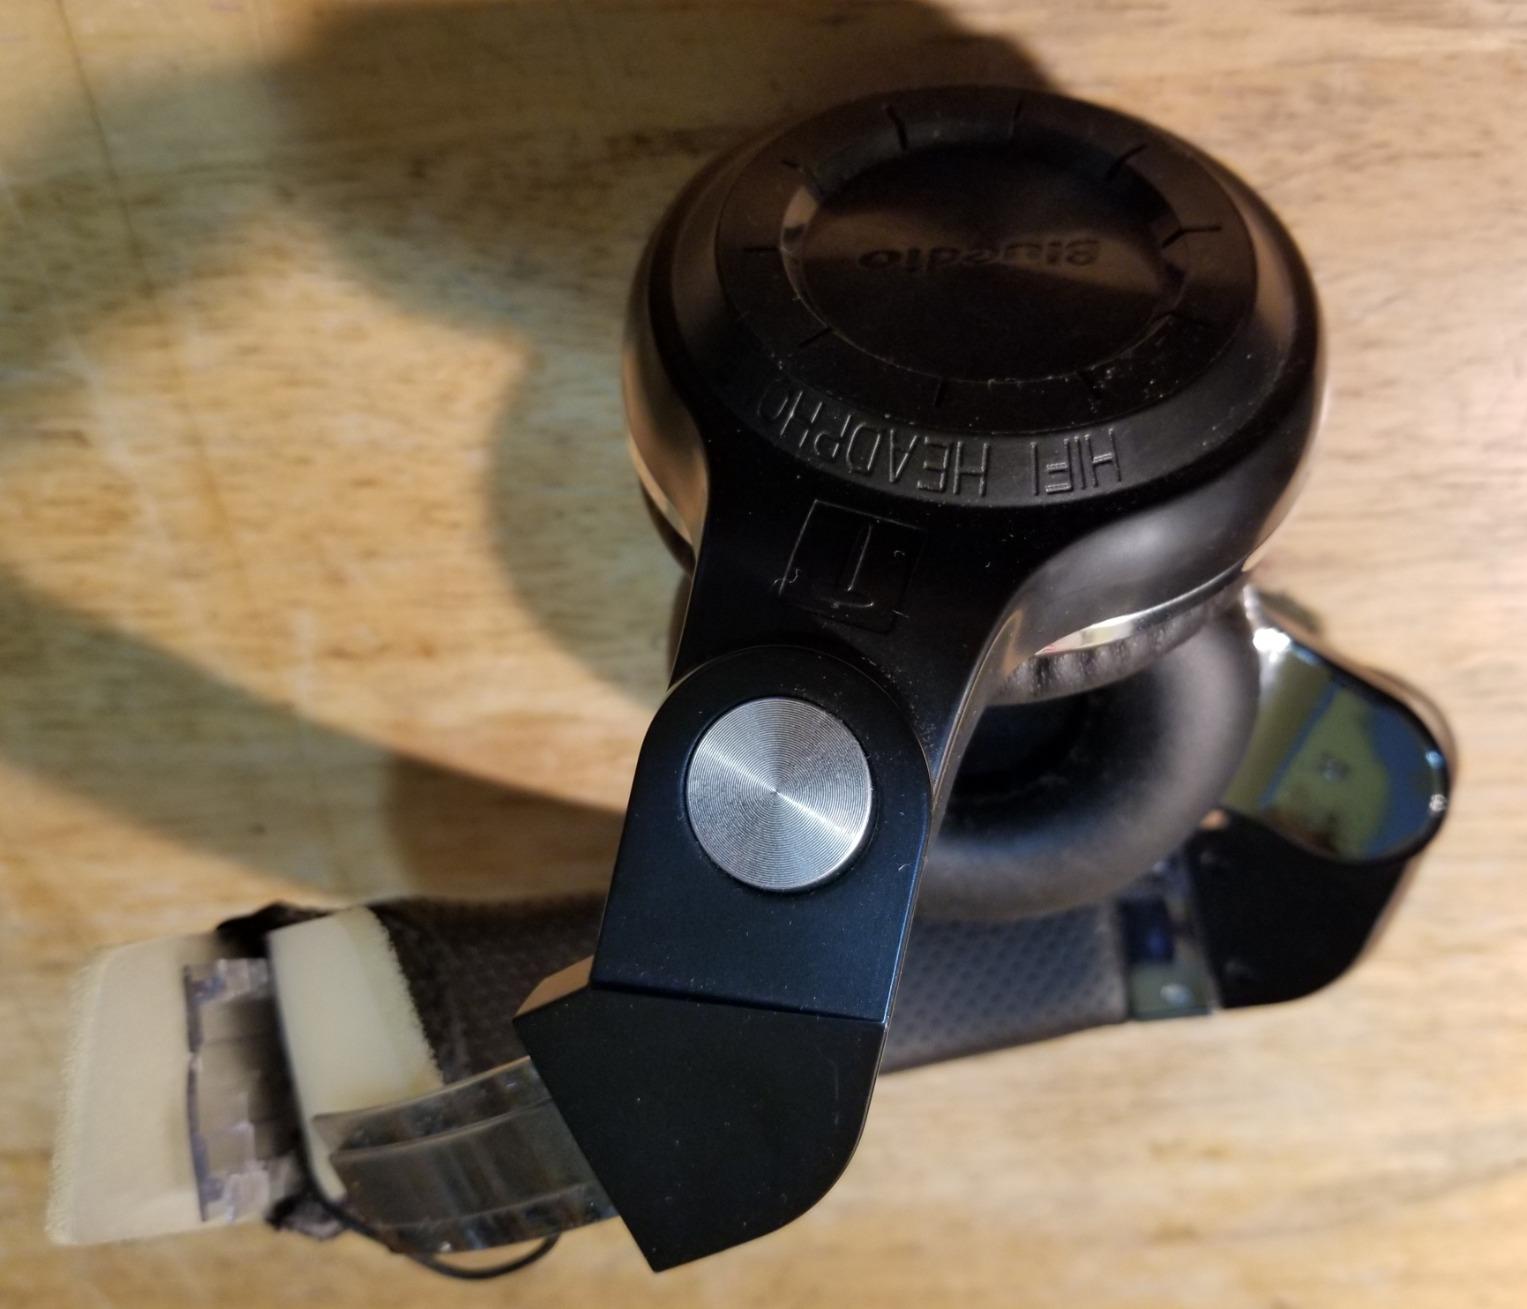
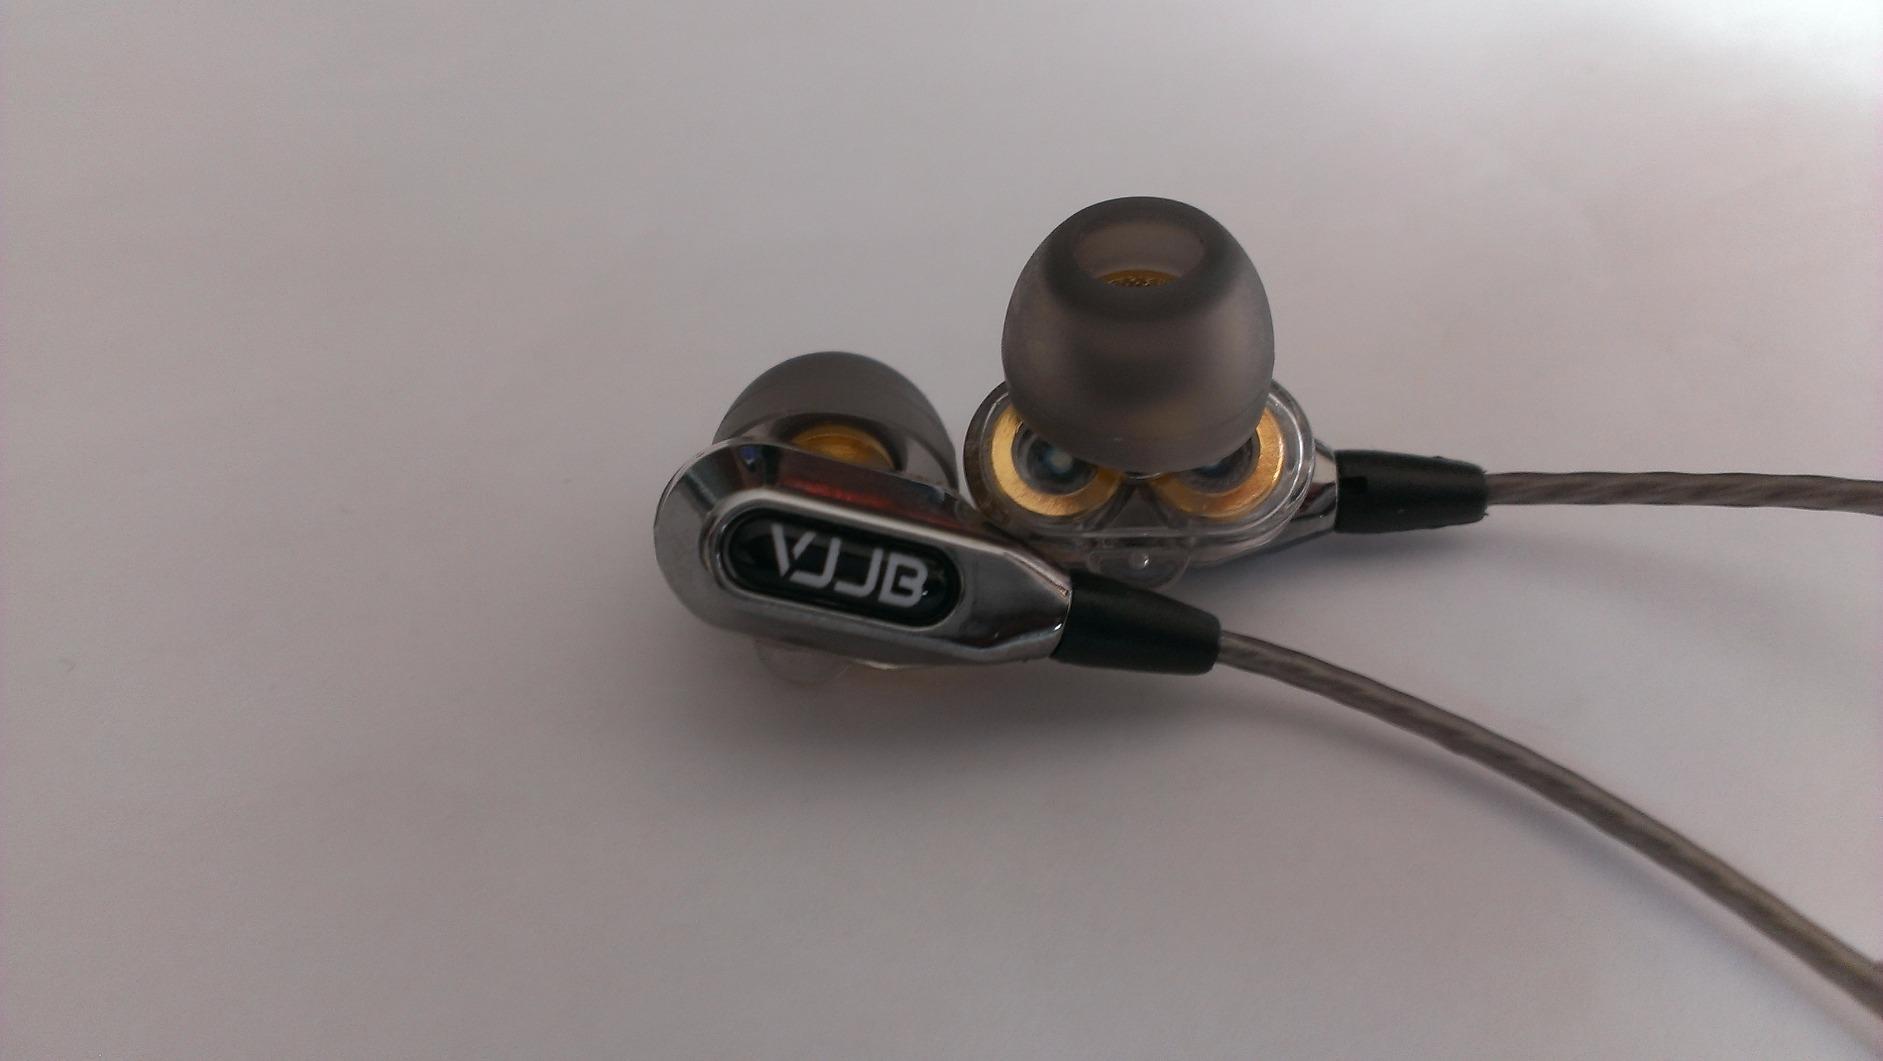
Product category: headphones
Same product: no